Martha Washington

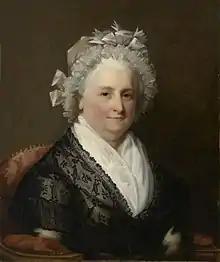
Portrait after Gilbert Stuart, early-mid-19th century

Martha Dandridge Custis Washington (June 2, 1731 O.S. – May 22, 1802) was the wife of George Washington, who was a Founding Father and first president of the United States. Although the title was not coined until after her death, she served as the inaugural first lady of the United States, defining the role of the president's wife and setting many precedents that future first ladies observed. During her tenure, she was referred to as "Lady Washington". Washington is consistently ranked in the upper half of first ladies by historians.